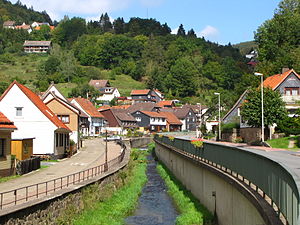
Wieda
Floden Wieda løber gennem byen
Wieda er en tidligere kommune i samtgemeinden Samtgemeinde Walkenried, nu kommunen Walkenried og har knap 1.350 indbyggere. Kommunen ligger i den sydvestlige ende af Harzen og er en del af Landkreis Göttingen, i den tyske delstat Niedersachsen.